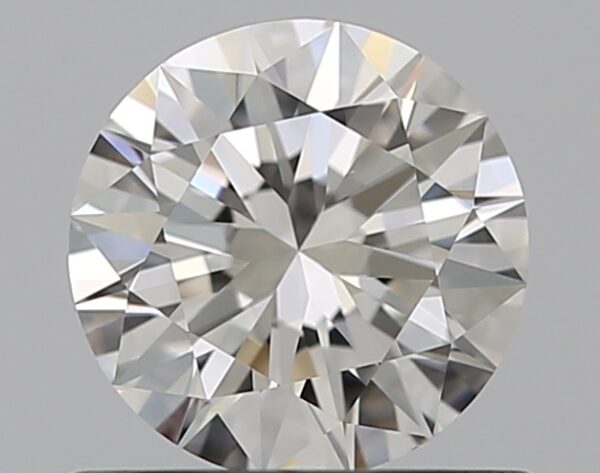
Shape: round
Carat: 0.6
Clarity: VVS2
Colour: H
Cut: EX
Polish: EX
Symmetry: EX
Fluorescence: N
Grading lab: GIA
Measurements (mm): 5.43 x 5.46 x 3.3